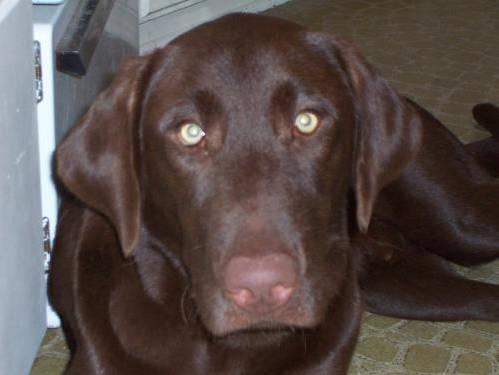
dog